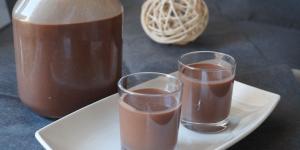
licor de crema de chocolate